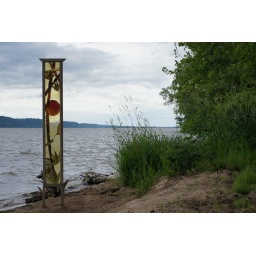
Stained glass by the river